Royal Australian Navy Band

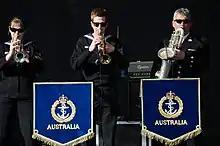

The Ceremonial Drums of the RAN Band were commissioned by the Government of Australia on July 10, 1961 to mark the 50th anniversary of the band's naming. The set consists of eight side drums, two tenor drums and one bass drum.